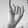
ASL letter: I